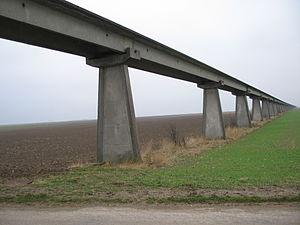
Etat de l'installation vers Artenay (45), printemps 2006.
L’Aérotrain est un véhicule se déplaçant sur un coussin d'air, et guidé par une voie spéciale en forme de T inversé, formant par nécessité un site propre. Il peut être propulsé par une hélice, une turbine, un turboréacteur ou un moteur électrique linéaire, et est supporté par un coussin d'air, ce qui lui permet de se déplacer sans contact avec la voie, et donc sans frottement avec cette dernière. Son principe de fonctionnement emprunte aussi à la technique du monorail.
La liste des ponts les plus longs au monde recense les viaducs ou complexes de viaducs ou de ponts de longueur totale supérieure ou égale à 3 kilomètres et classés par ordre décroissant de longueur d'une part et les ouvrages de transports guidés d'autre part. Pour une liste de ponts classés selon leur portée, voir la liste des ponts suspendus et celle des ponts à haubans.
La voie d'essai de l'aérotrain d'Orléans est une ligne expérimentale de transport guidé de type monorail, construite en 1968. Elle s'étend sur 18 km entre Saran et Ruan dans le département du Loiret, en région Centre-Val de Loire en France.